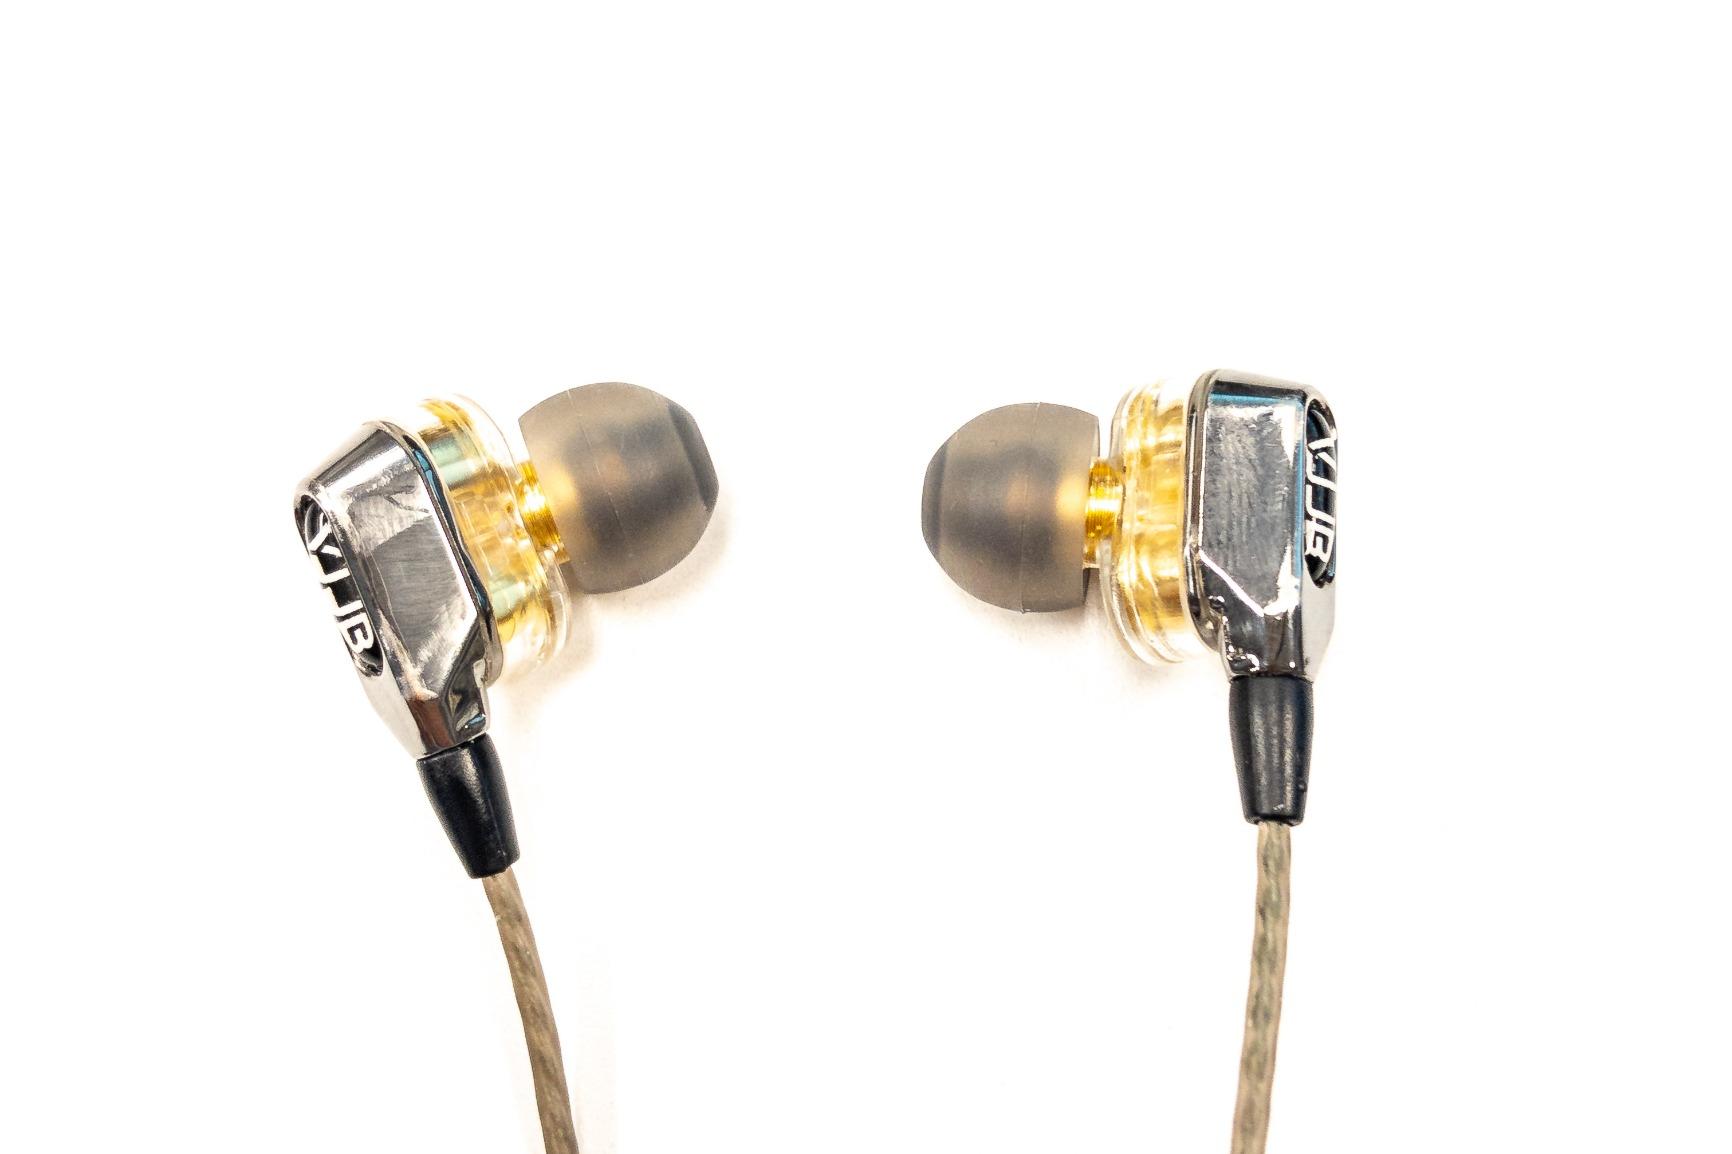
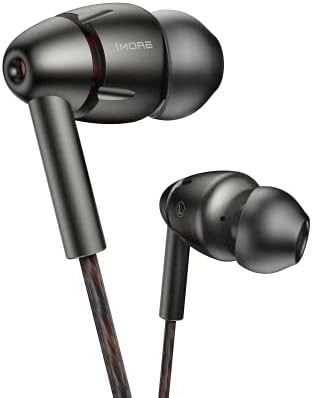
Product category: headphones
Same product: no